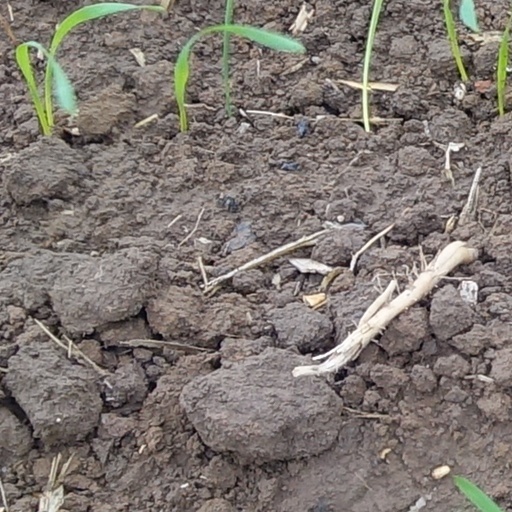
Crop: wheat